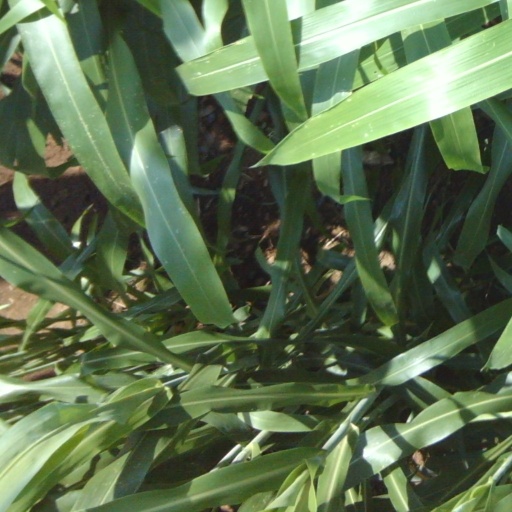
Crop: sorghum